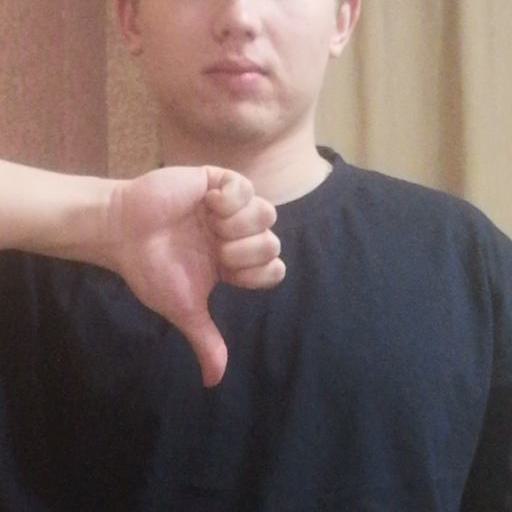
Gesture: dislike